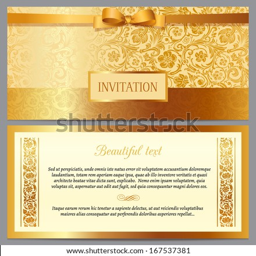
set of vector vintage luxury horizontal invitation with a beautiful baroque pattern and border .